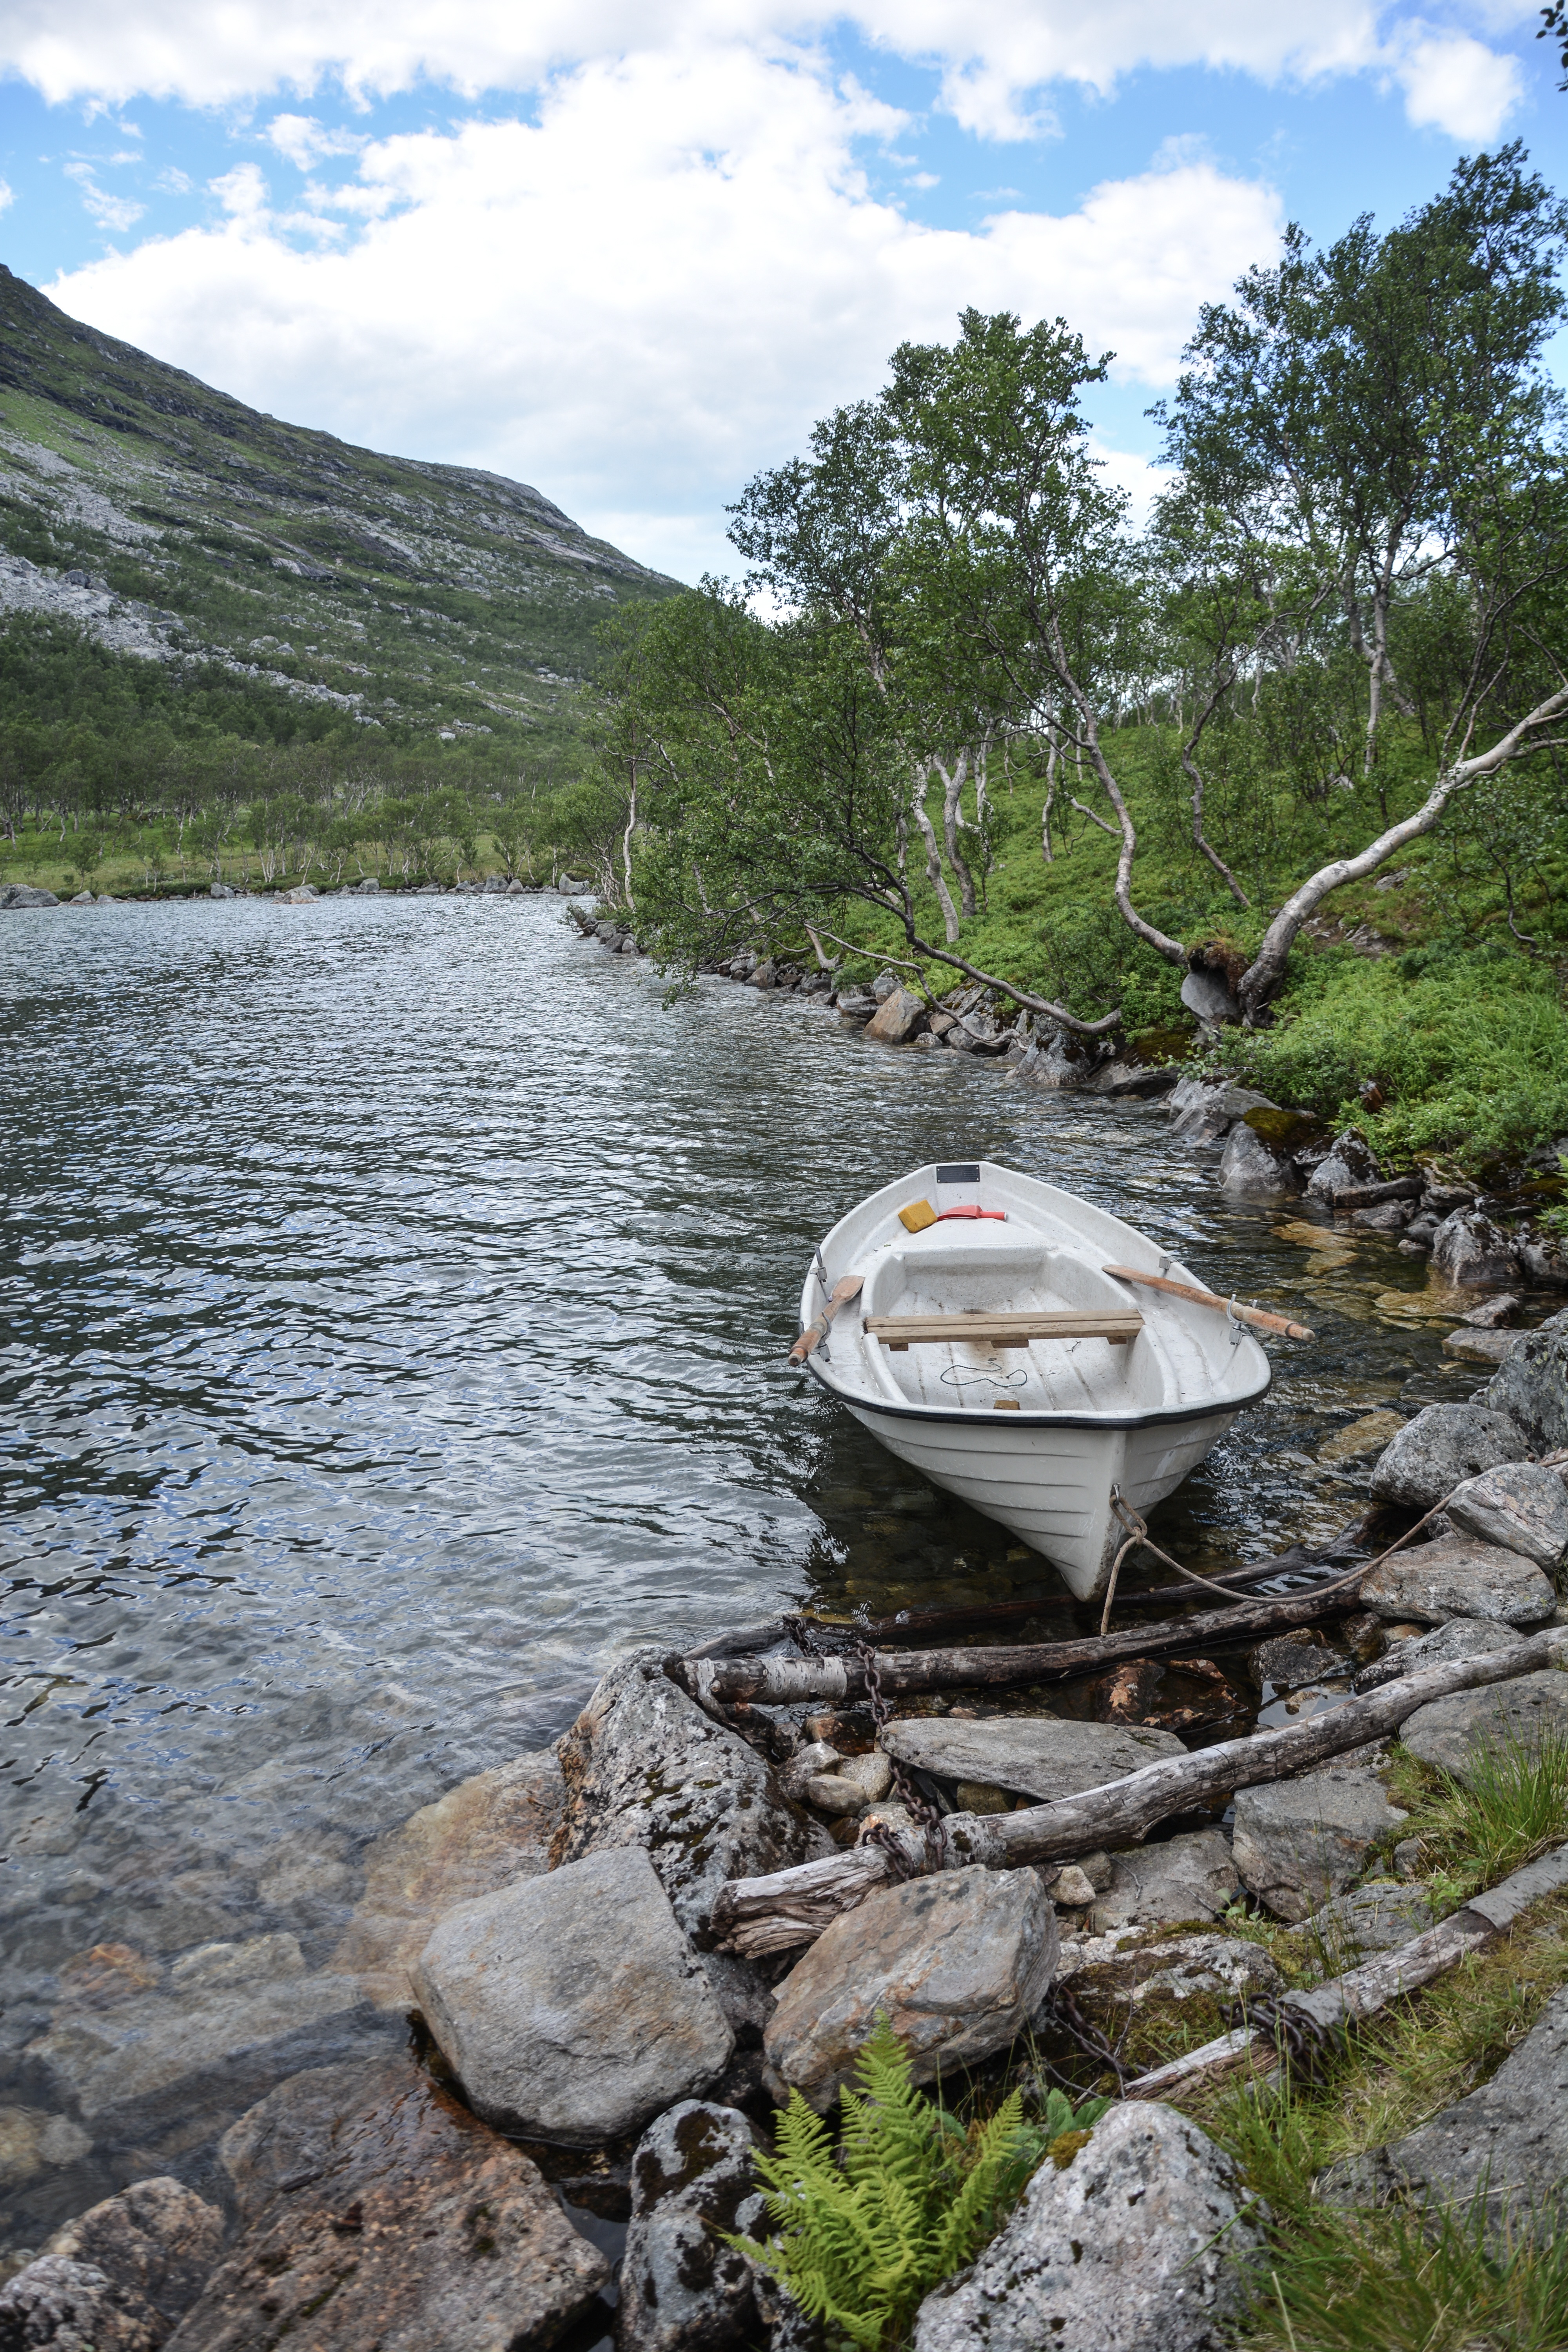
landscape, sea, water, nature, rock, wilderness, mountain, boat, lake, river, summer, vacation, recreation, vehicle, scenic, fishing, reservoir, body of water, outdoors, boating, loch